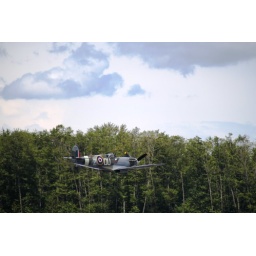
Flying Heritage Collection Fly Day May 22 2010 - Paul Allen's vintage airplane museum, many in flying order